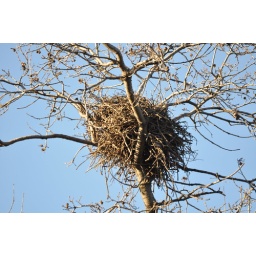
This nest is in a tree across the street from brother's house.